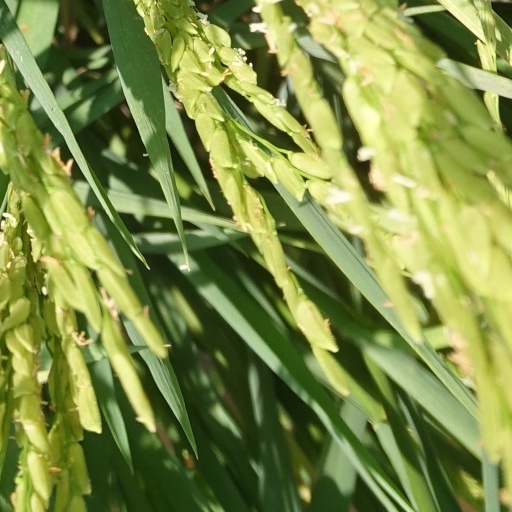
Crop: rice